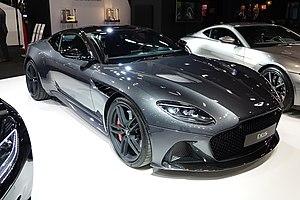
Aston Martin DBS Superleggera au Mondial Paris 2018
La DBS Superleggera est une automobile de Grand Tourisme produite par le constructeur automobile britannique Aston Martin à partir de septembre 2018. Elle remplace la seconde génération de Vanquish produite de 2012 à 2018.
L'édition 2018 du Mondial de l'automobile de Paris est un salon international de l'automobile, qui se tient du 4 au 14 octobre 2018 au Parc des expositions de la porte de Versailles, à Paris en France, avec pour thème « Les plus belles routes du Monde ». Il intègre cette année le Mondial Paris Motor Show avec le Mondial de la Moto, et deviendra en 2020 le Paris Motion Festival.